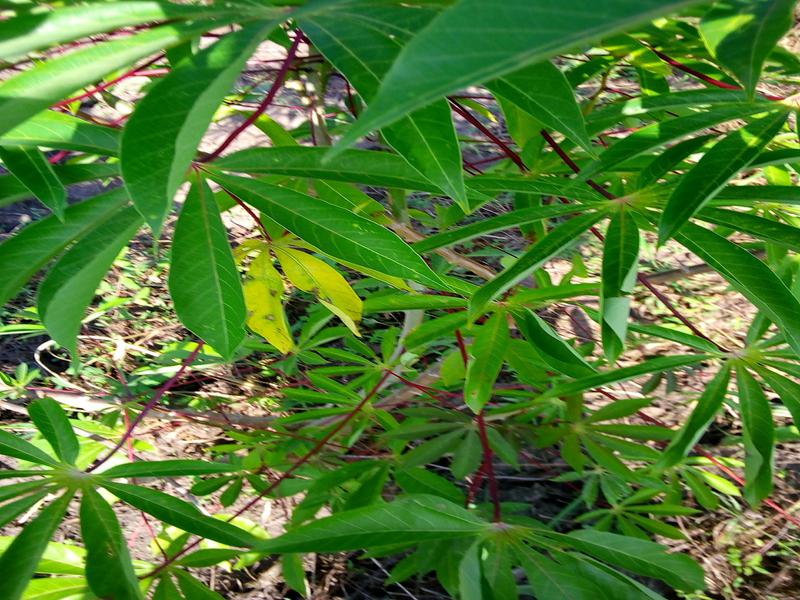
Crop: cassava
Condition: healthy